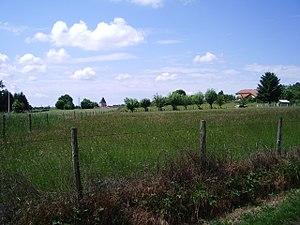
Clocher de Pressignac
Pressignac est une commune du sud-ouest de la France, située dans le département de la Charente. Le village se situe en Charente limousine, sur les premiers contreforts du Massif central et il est limitrophe de la Haute-Vienne.